Old Rock House (Moscow Mills, Missouri)

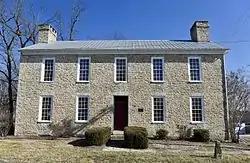

Old Rock House, also known as Shapley Ross House, is a historic home located at Moscow Mills, Lincoln County, Missouri. It was built between about 1818 and 1821, and is a two-story, five-bay, Classical Revival style squared rubble limestone dwelling, with a two-story rear ell added about 1870. The house measures 56 feet, 6 inches, wide and 46 feet, 3 1/2 inches, deep.